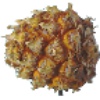
Label: pineapple_mini